Joachim Lambek

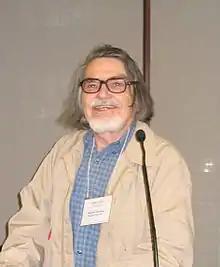
Joachim Lambek in Philadelphia, May 2008

Joachim "Jim" Lambek (5 December 1922 – 23 June 2014) was a Canadian mathematician. He was Peter Redpath Emeritus Professor of Pure Mathematics at McGill University, where he earned his PhD degree in 1950 with Hans Zassenhaus as advisor.